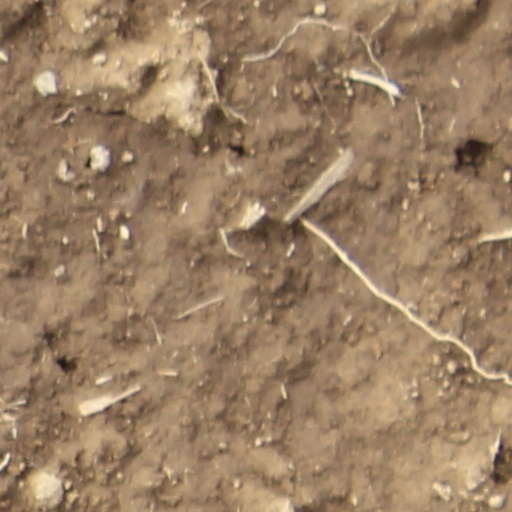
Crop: wheat